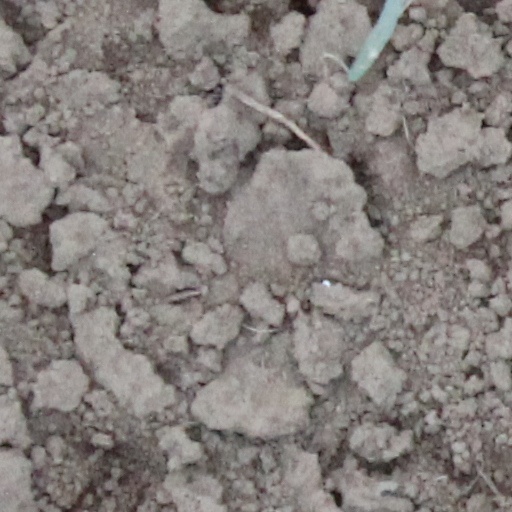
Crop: wheat